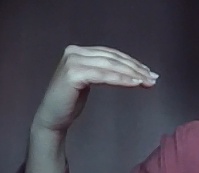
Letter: haa